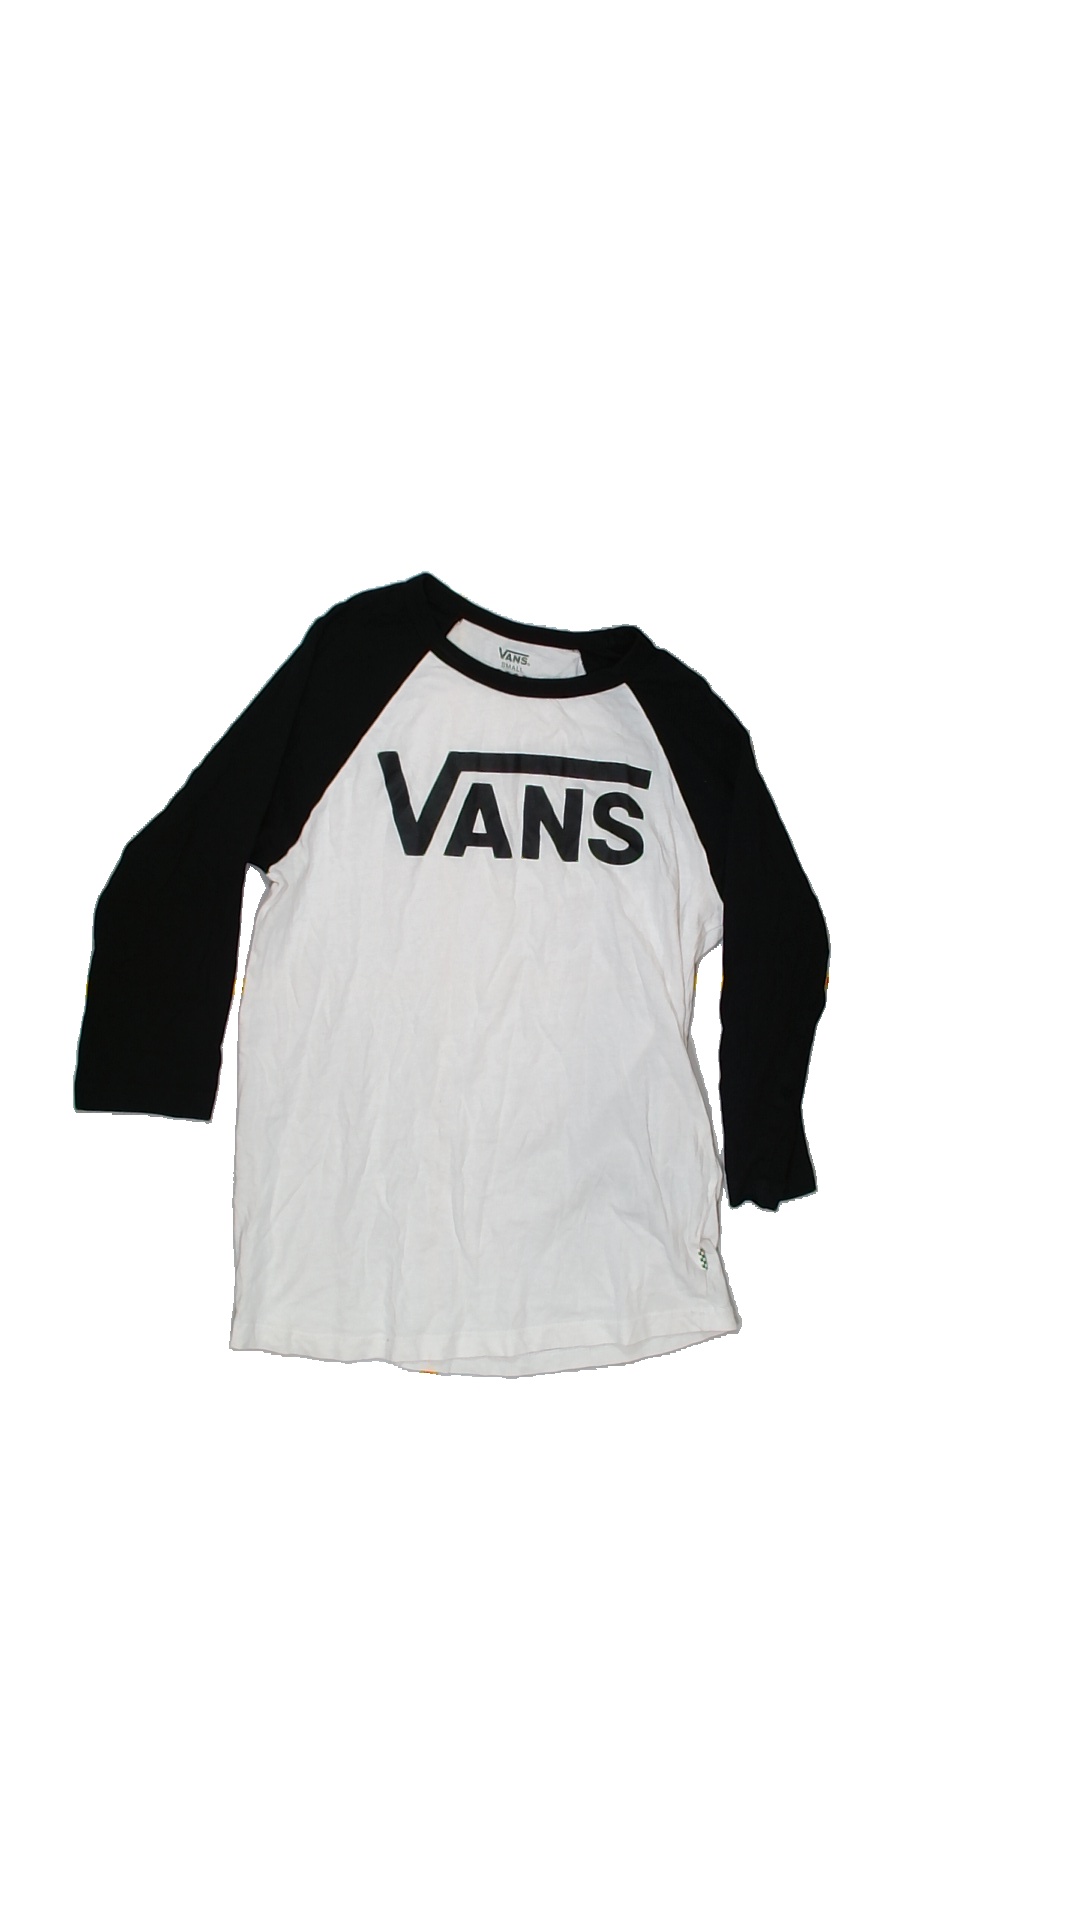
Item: Shirt (Ladies)
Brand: Vans
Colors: White, Black
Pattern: Logo print
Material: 100%cotton
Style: No trend
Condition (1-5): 4
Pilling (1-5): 5
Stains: No
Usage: Reuse
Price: <50